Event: Nepal Earthquake
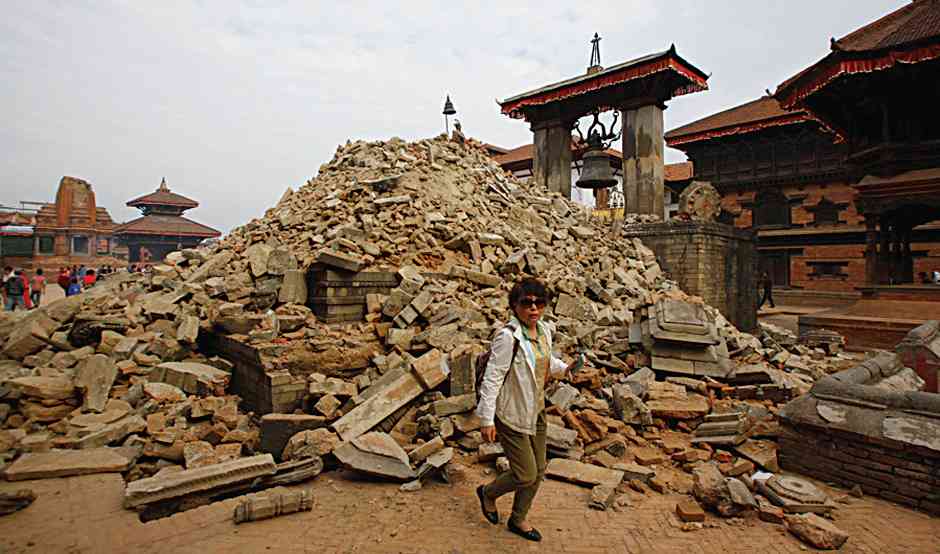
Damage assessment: damage